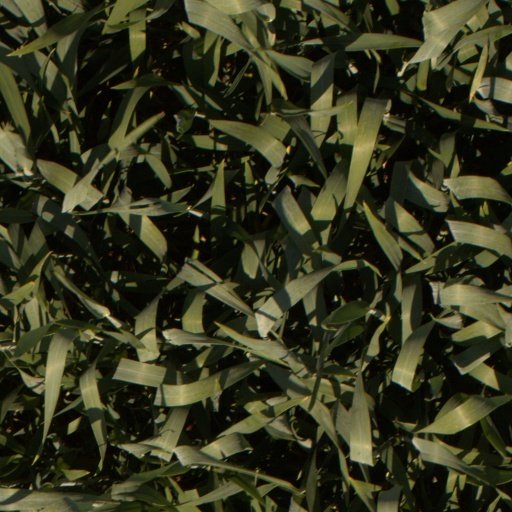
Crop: wheat